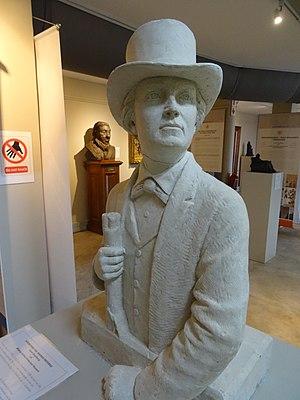
La statue d'Andries Pretorius située près de Graaff-Reinet en Afrique du Sud, rend hommage à Andries Pretorius, un fermier et général boer, chef des Voortrekkers, qui a joué un rôle majeur durant la bataille de Blood River, mais aussi lors de la fondation de la république éphémère de Natalia et lors de l'indépendance du Transvaal.